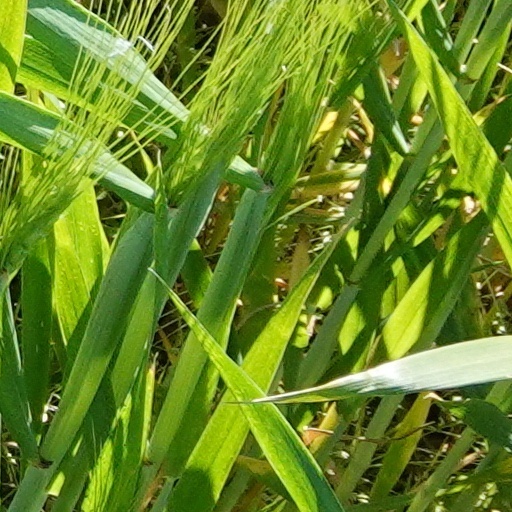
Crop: wheat